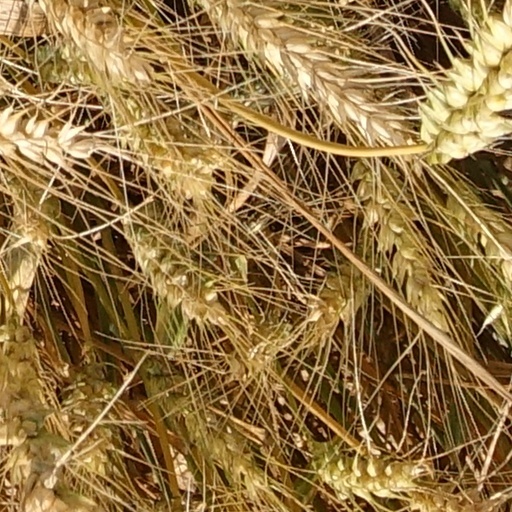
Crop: wheat